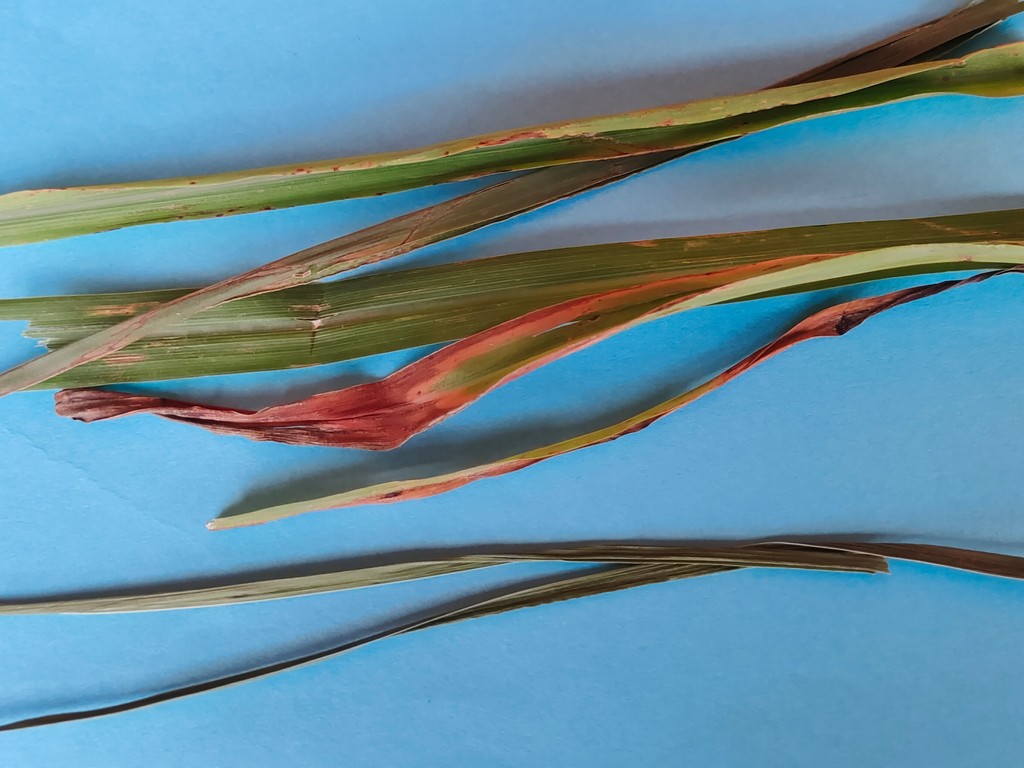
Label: Unhealthy